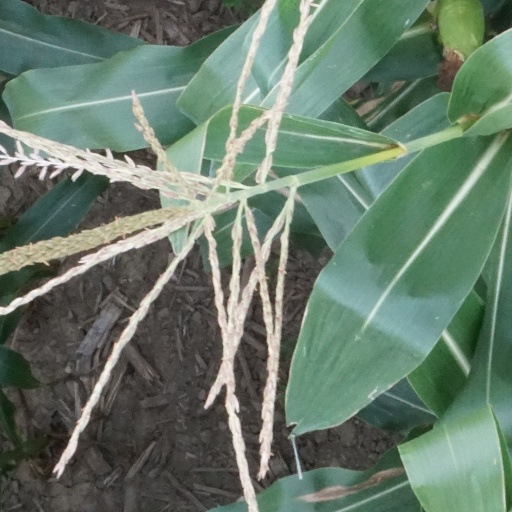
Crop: maize; corn